Darrell Basham

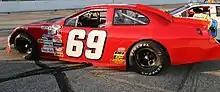
2018 ARCA car at Madison

After racing a full schedule in the ARCA Racing Series for the previous eleven seasons, the 63-year-old Basham decided to reduce his schedule for the 2013 season and only compete on short tracks. Basham would run seventeen more races between 2014 and 2019. He did not make any starts for the next three years, but returned to the series for the 2023 season finale at Toledo, driving the No. 11 Ford for Fast Track Racing, where he would finish twelfth, albeit nineteen laps down to race winner William Sawalich.